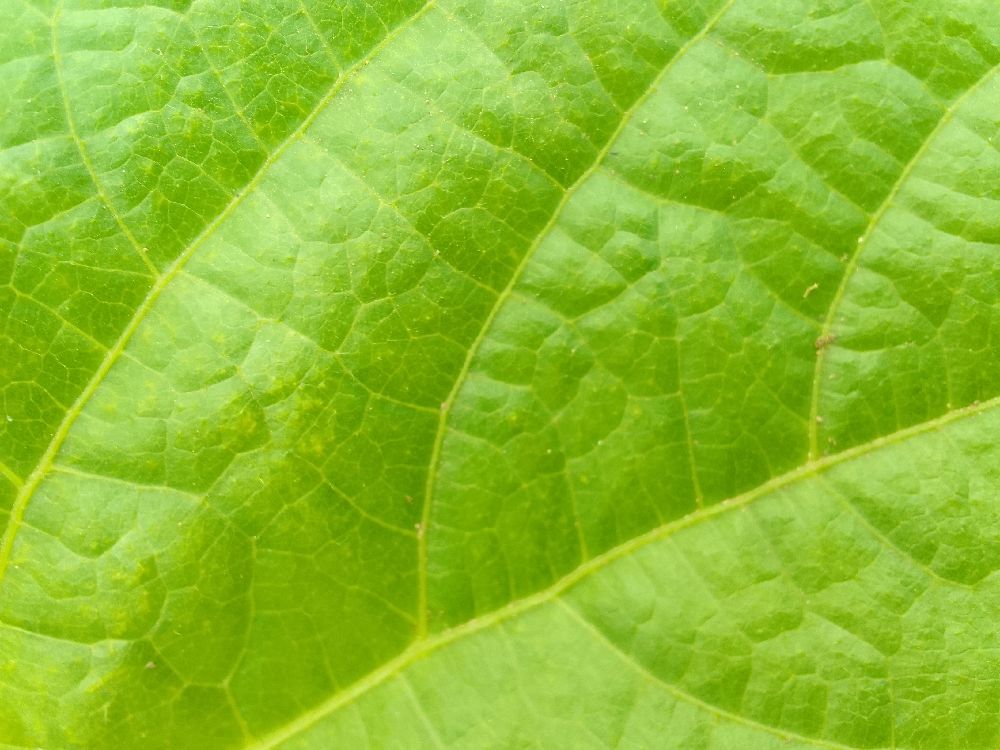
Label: healthy